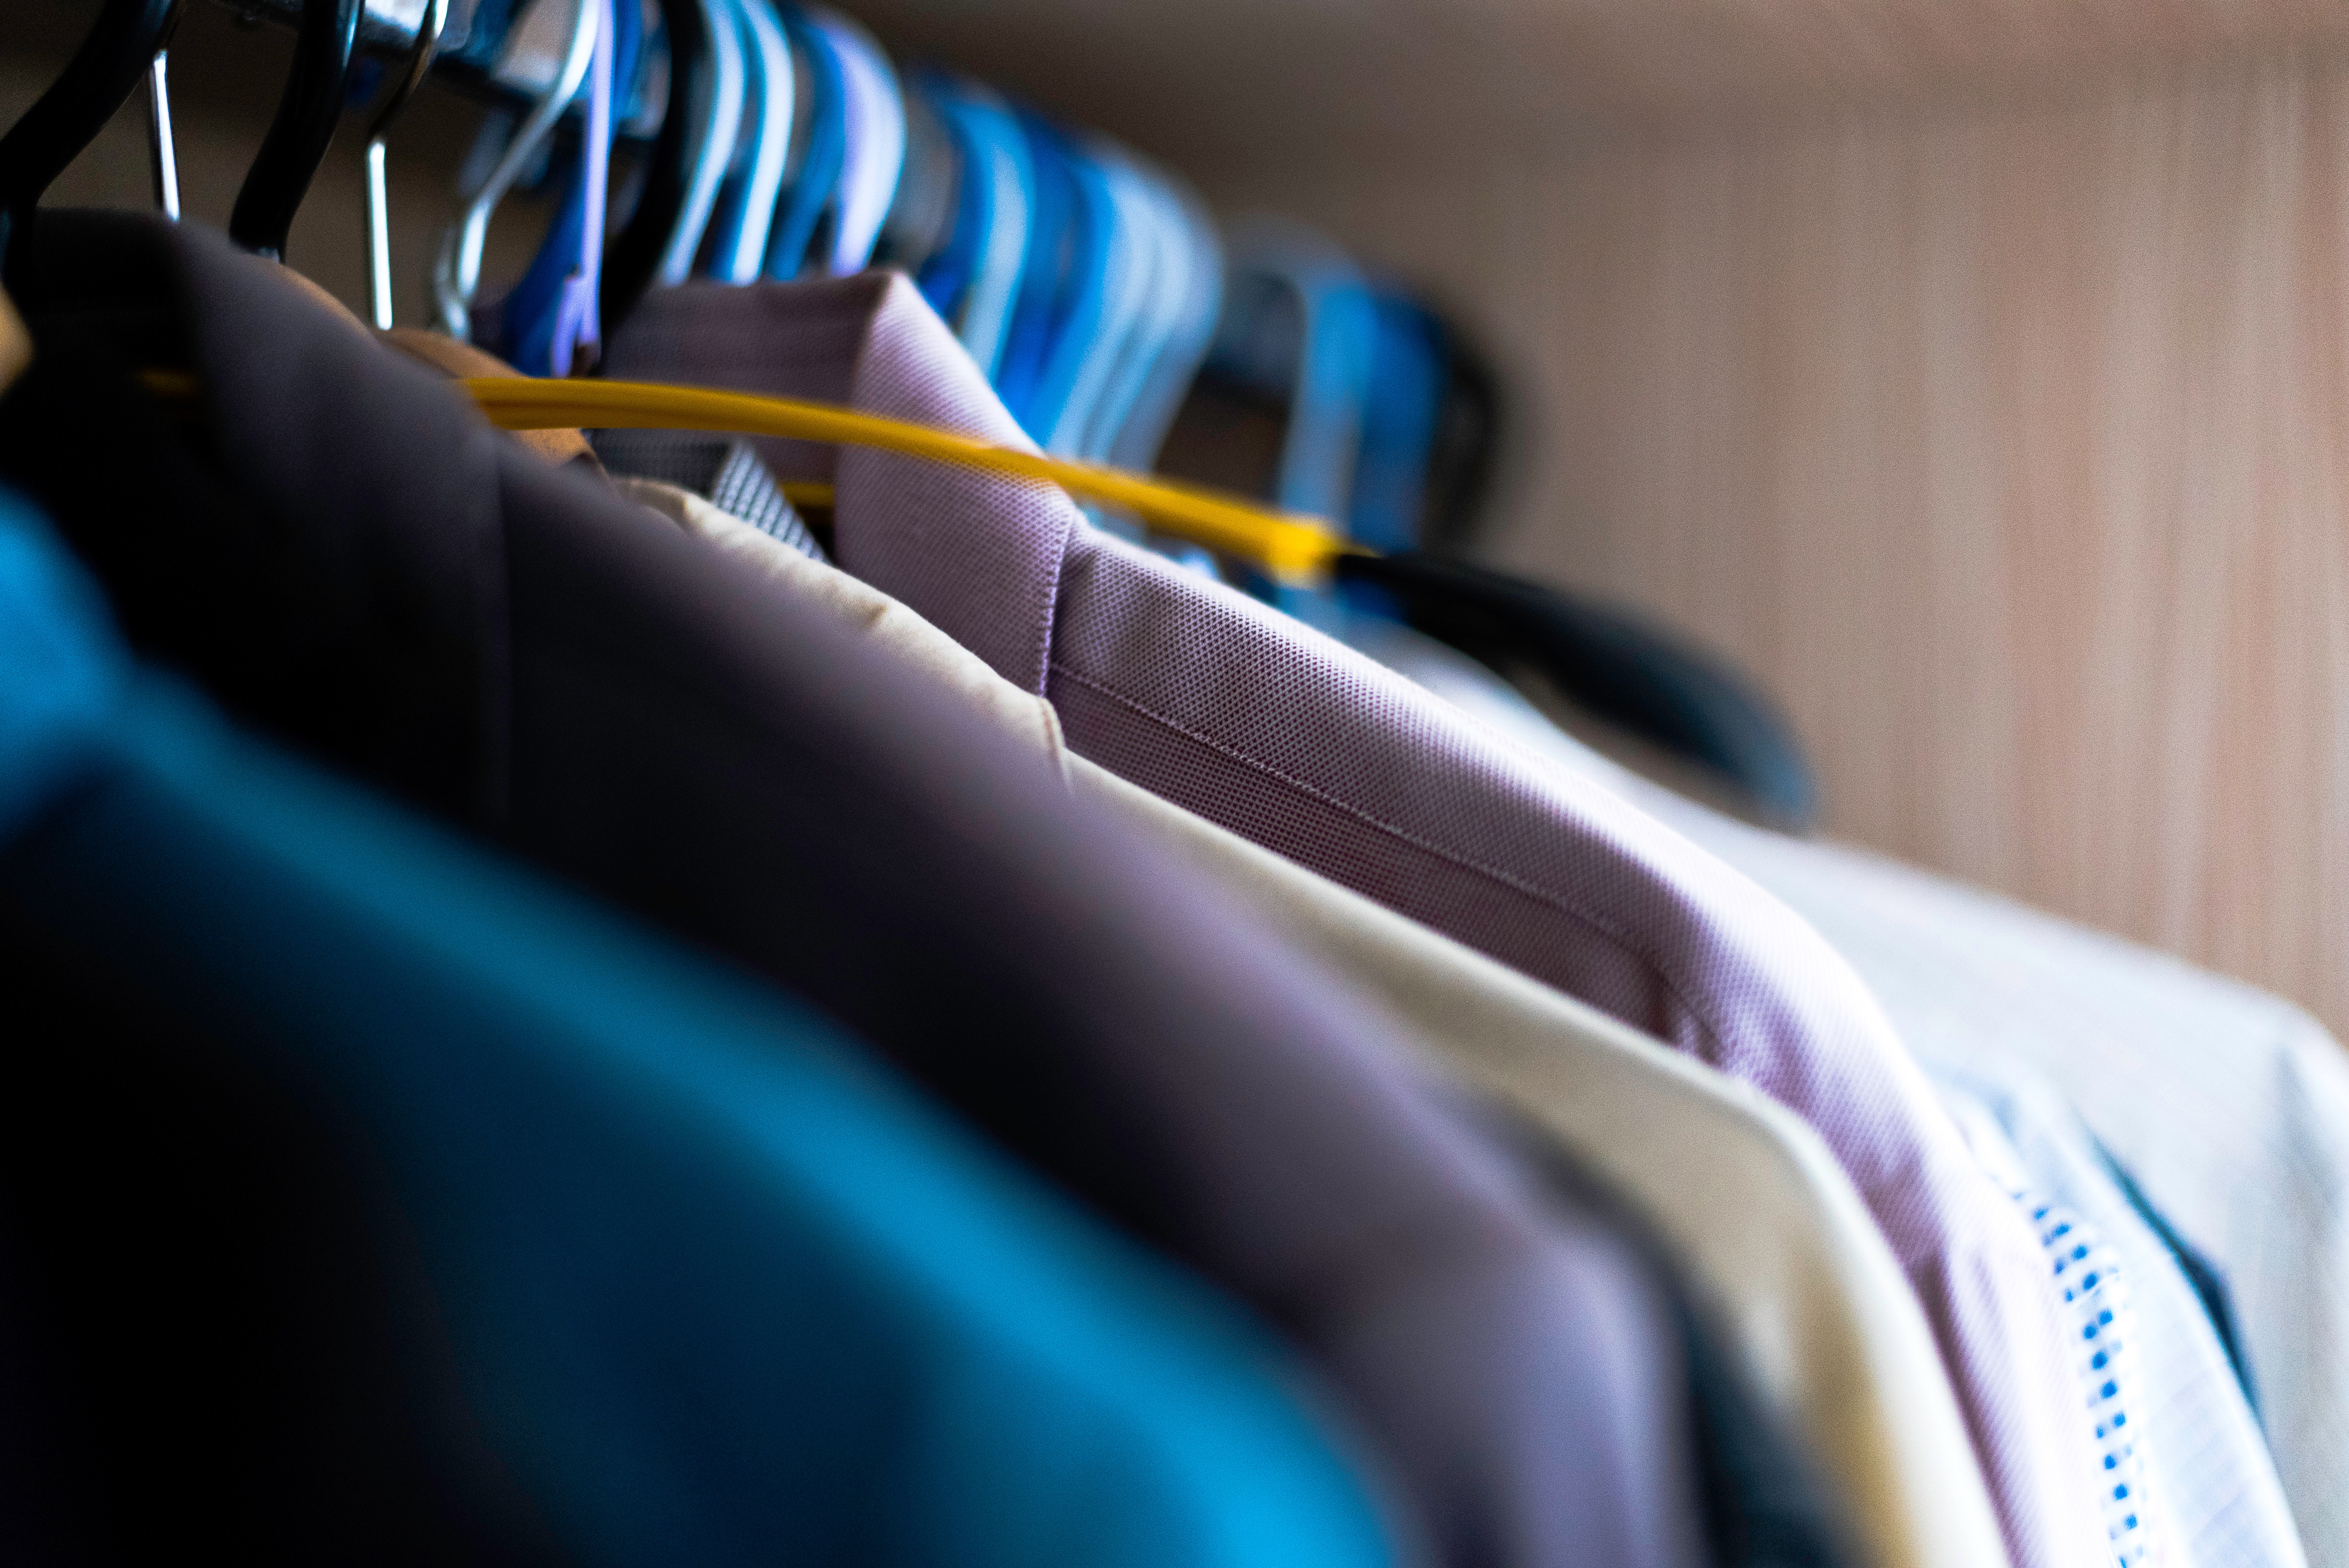
blue, clothes hanger, room, electric blue, textile, sportswear